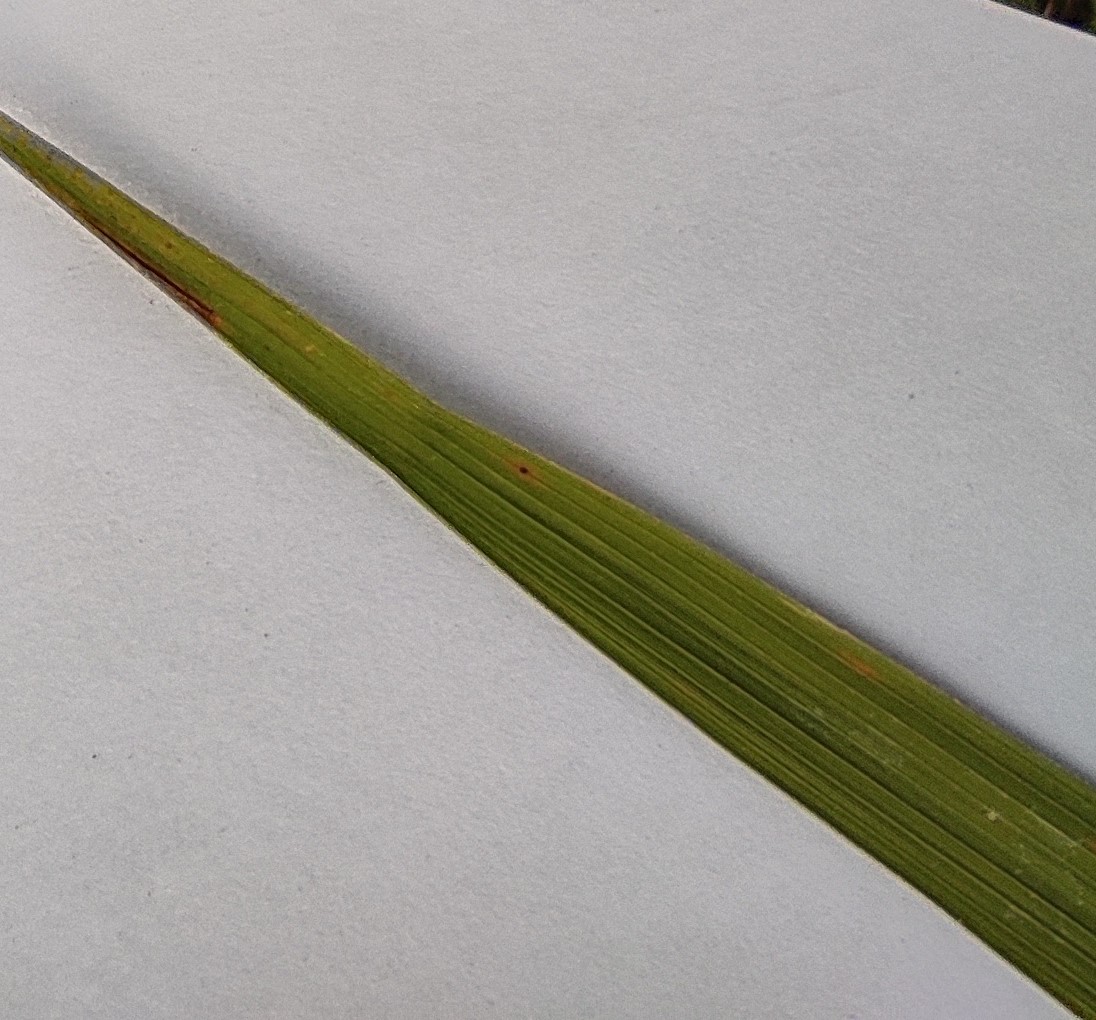
Label: Healthy